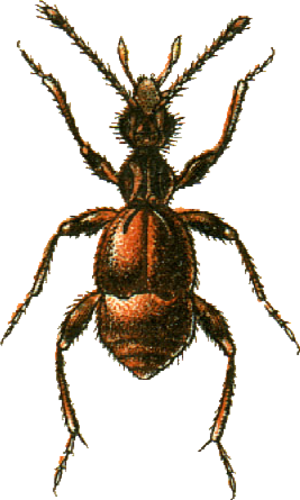
This file has been extracted from another file&#x3a